Nails, Hair, Hips, Heels

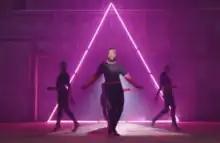
The music video for "Nails, Hair, Hips, Heels" features Hall and other dancers performing a choreography while wearing high heels and gloves in an empty warehouse with an illuminated pink triangle in the background.

The song's music video features a group of men performing choreographed dancing in high heels and gloves in teams of different colors (pink, purple, orange, blue, and teal). Among the dancers is Chester Lockhart. The video was filmed in an empty warehouse and features an illuminated pink triangle in the background.